Tepicon Hall

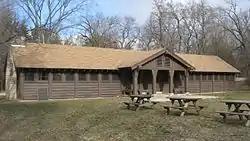
Tepicon Hall, January 2013

Tepicon Hall is a historic dining hall located at Tippecanoe River State Park in Franklin Township, Pulaski County, Indiana. It was built about 1938 by the Works Progress Administration and is nearly all that remains of Camp Tepicon. It is a one-story, T-shaped, rustic timber-frame building with a gable roof. It is sheathed in clapboard siding and board-and-batten siding on the gable ends.